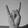
ASL letter: Y